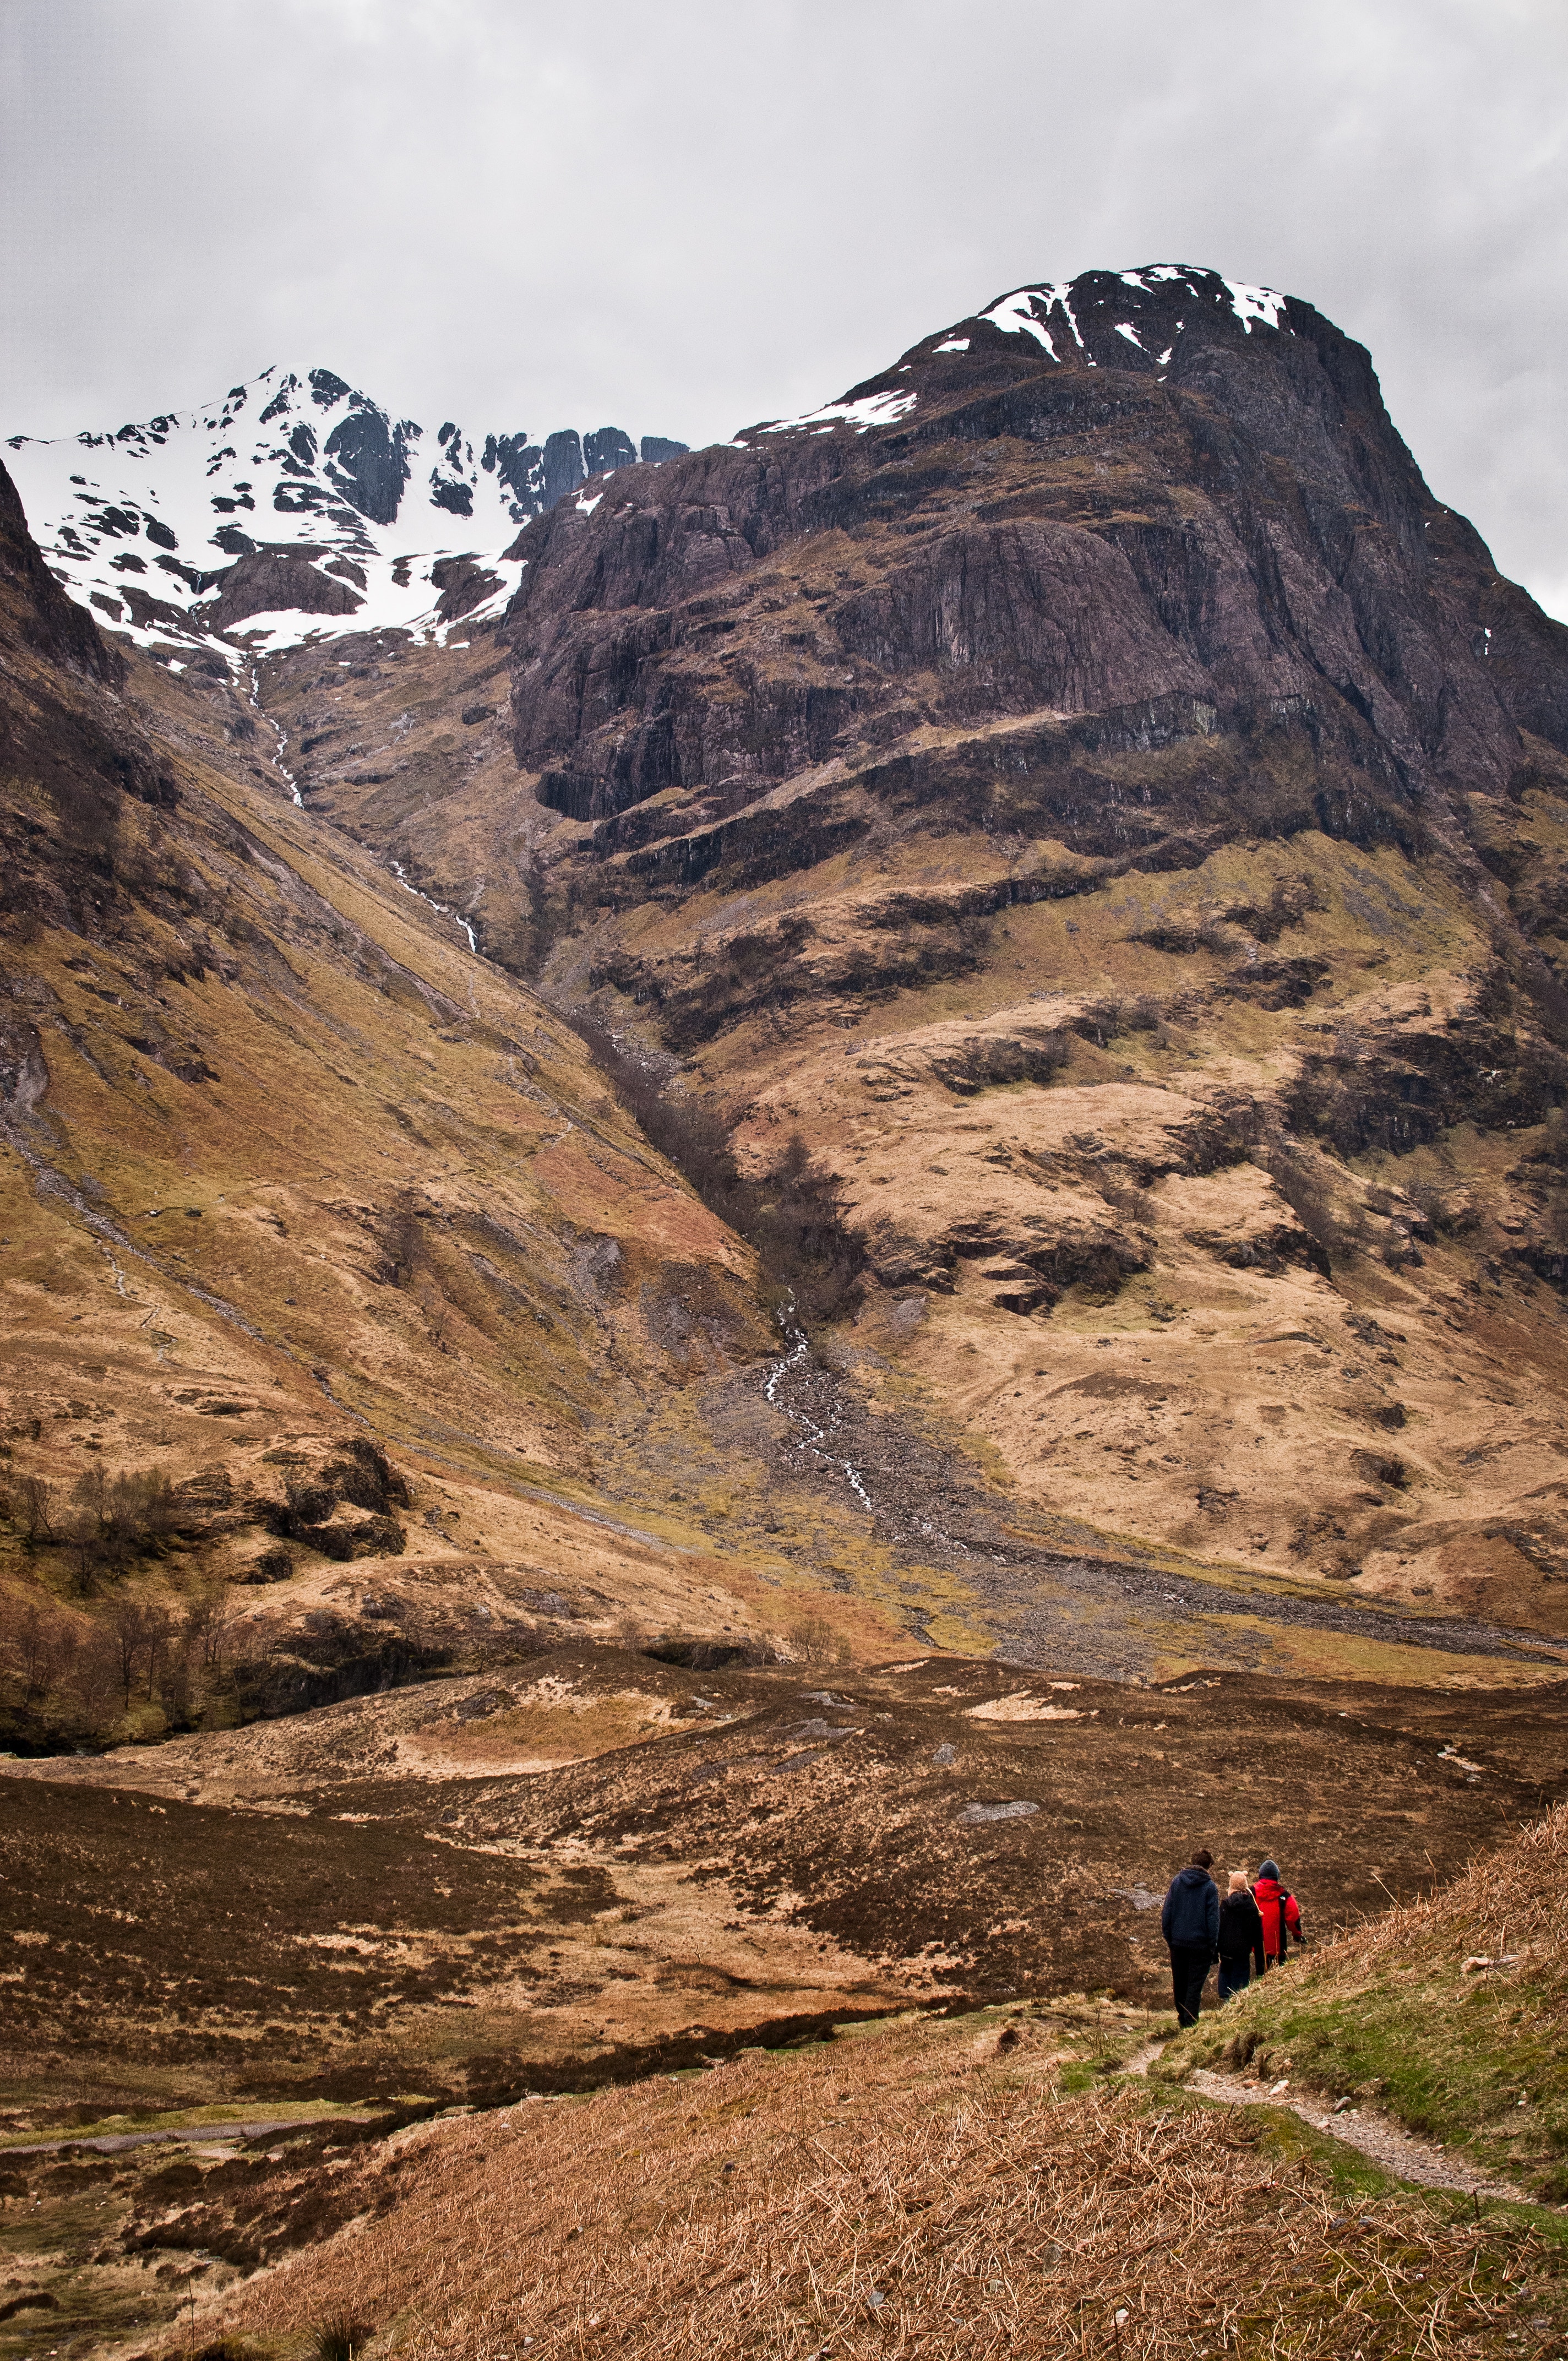
landscape, tree, rock, wilderness, mountain, winter, cloud, sky, hill, valley, mountain range, formation, highland, terrain, national park, ridge, summit, massif, geology, alps, badlands, plateau, escarpment, fell, cirque, elevation, tundra, moraine, mountain pass, meteorological phenomenon, mountainous landforms, ar te, mount scenery